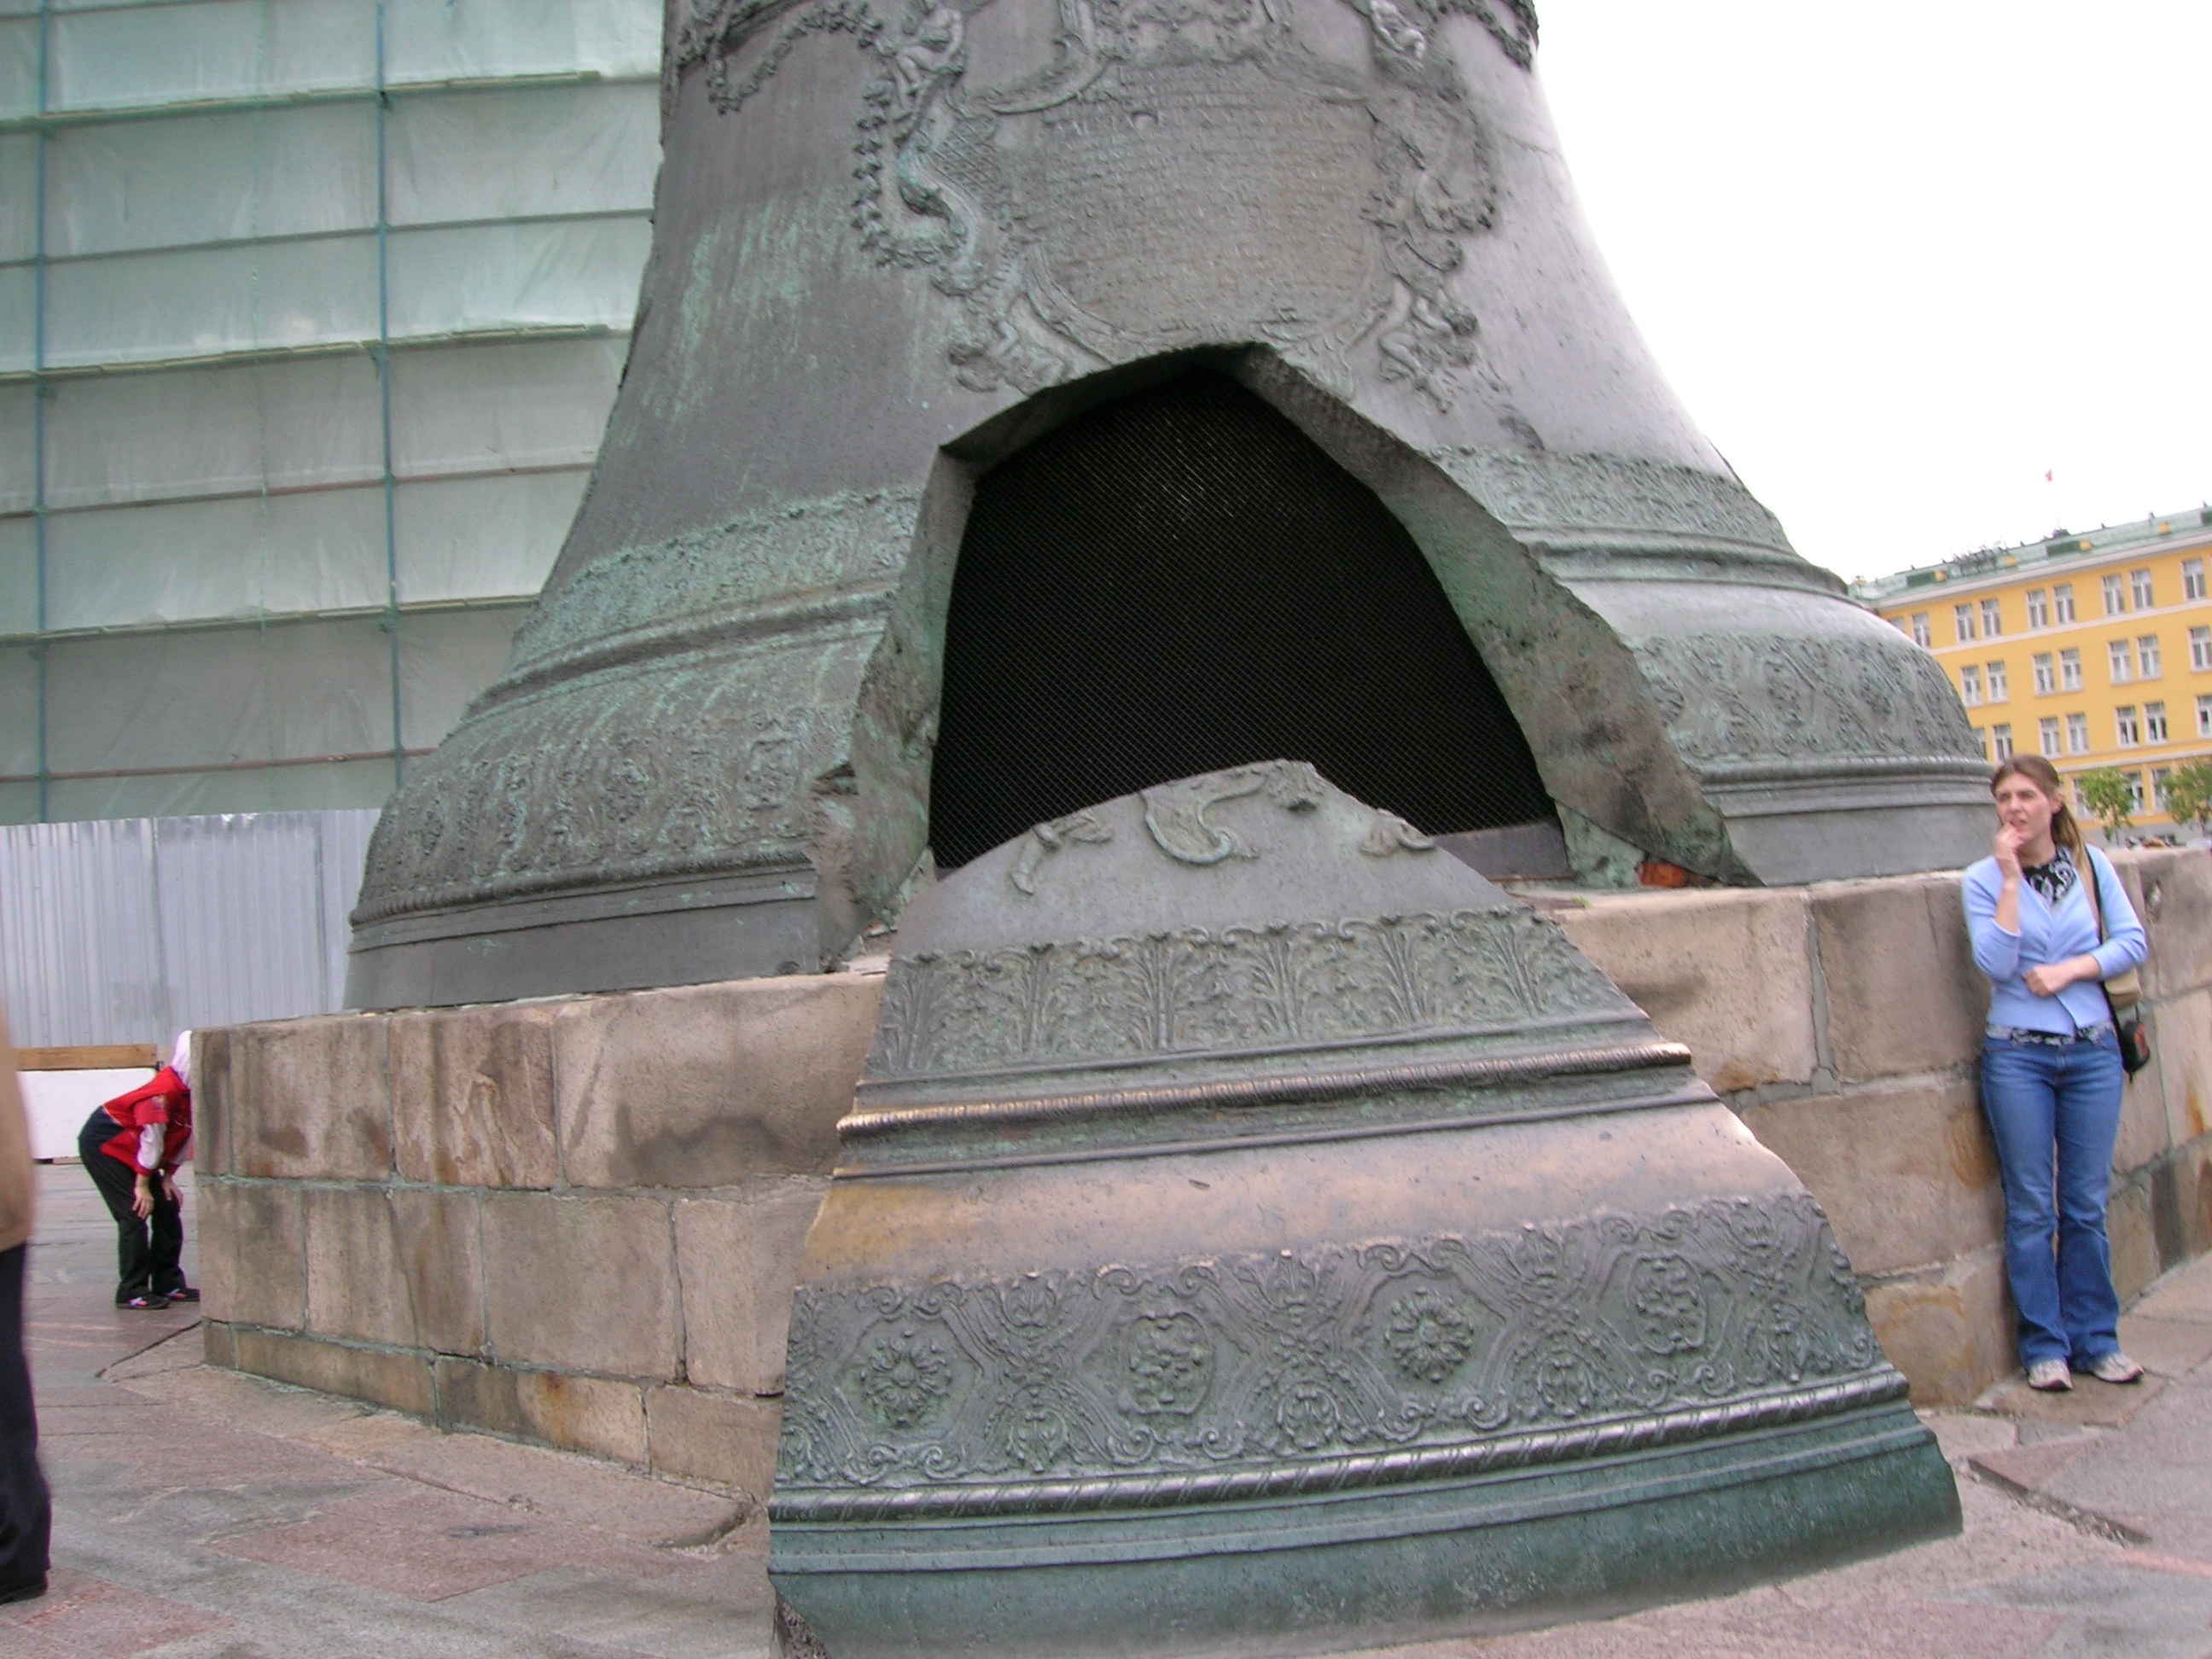
old, monument, bell, statue, broken, sculpture, memorial, temple, moscow, russia, kremlin